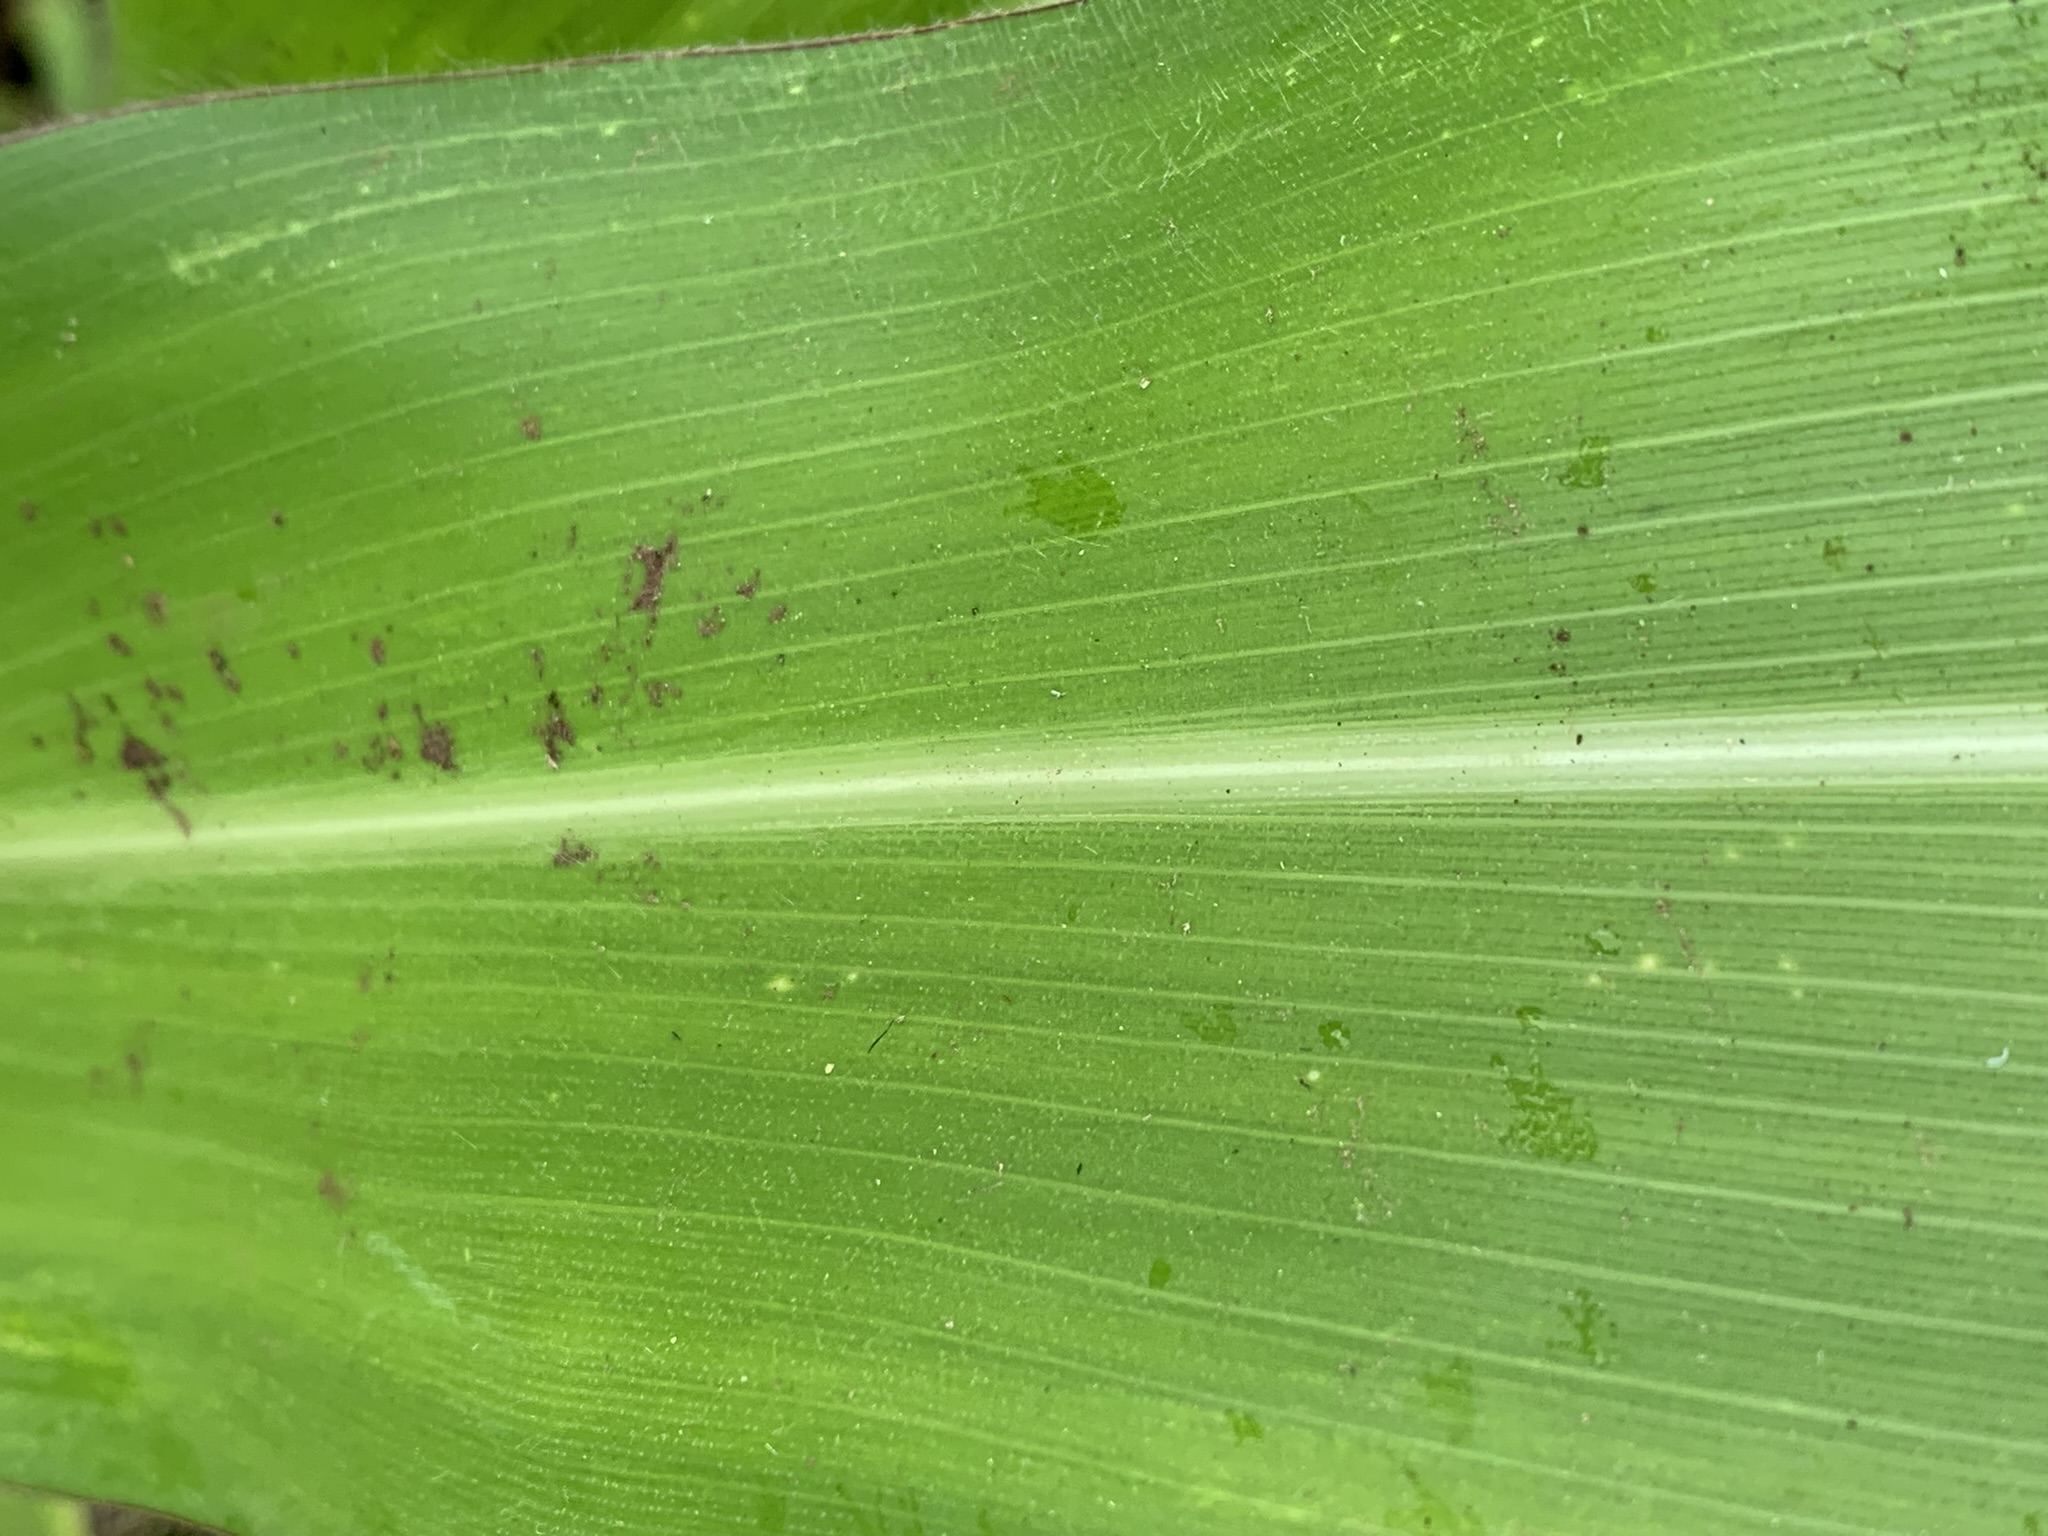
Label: Healthy